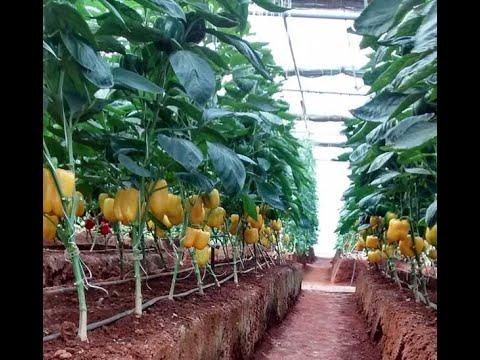
Eneo kubwa la shamba lenye uzalishaji wa pilipili. Shamba hili huzalisha pilipili mbalimbali kwa ajili ya matumizi tofautitofauti. Wakulima hutumia pilipili kama zao la biashara kwa ajili ya kujiingizia kipato.